Southwest Amazon moist forests

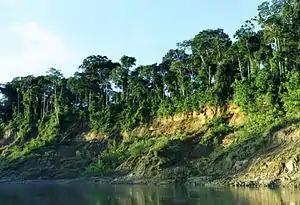
The riverbank of Manú National Park.

Much of the natural habitat of the region remains intact, protected by sheer inaccessibility. People have dwelled along the major rivers for millennia and have subtly altered the forests on a small scale, but around the urban centers development proceeds. Very few roads exist in the region, limiting development. Intense deforestation is constrained to the few roads that do exist or around urban centers such as Iquitos, Puerto Maldonado, and Rio Branco.